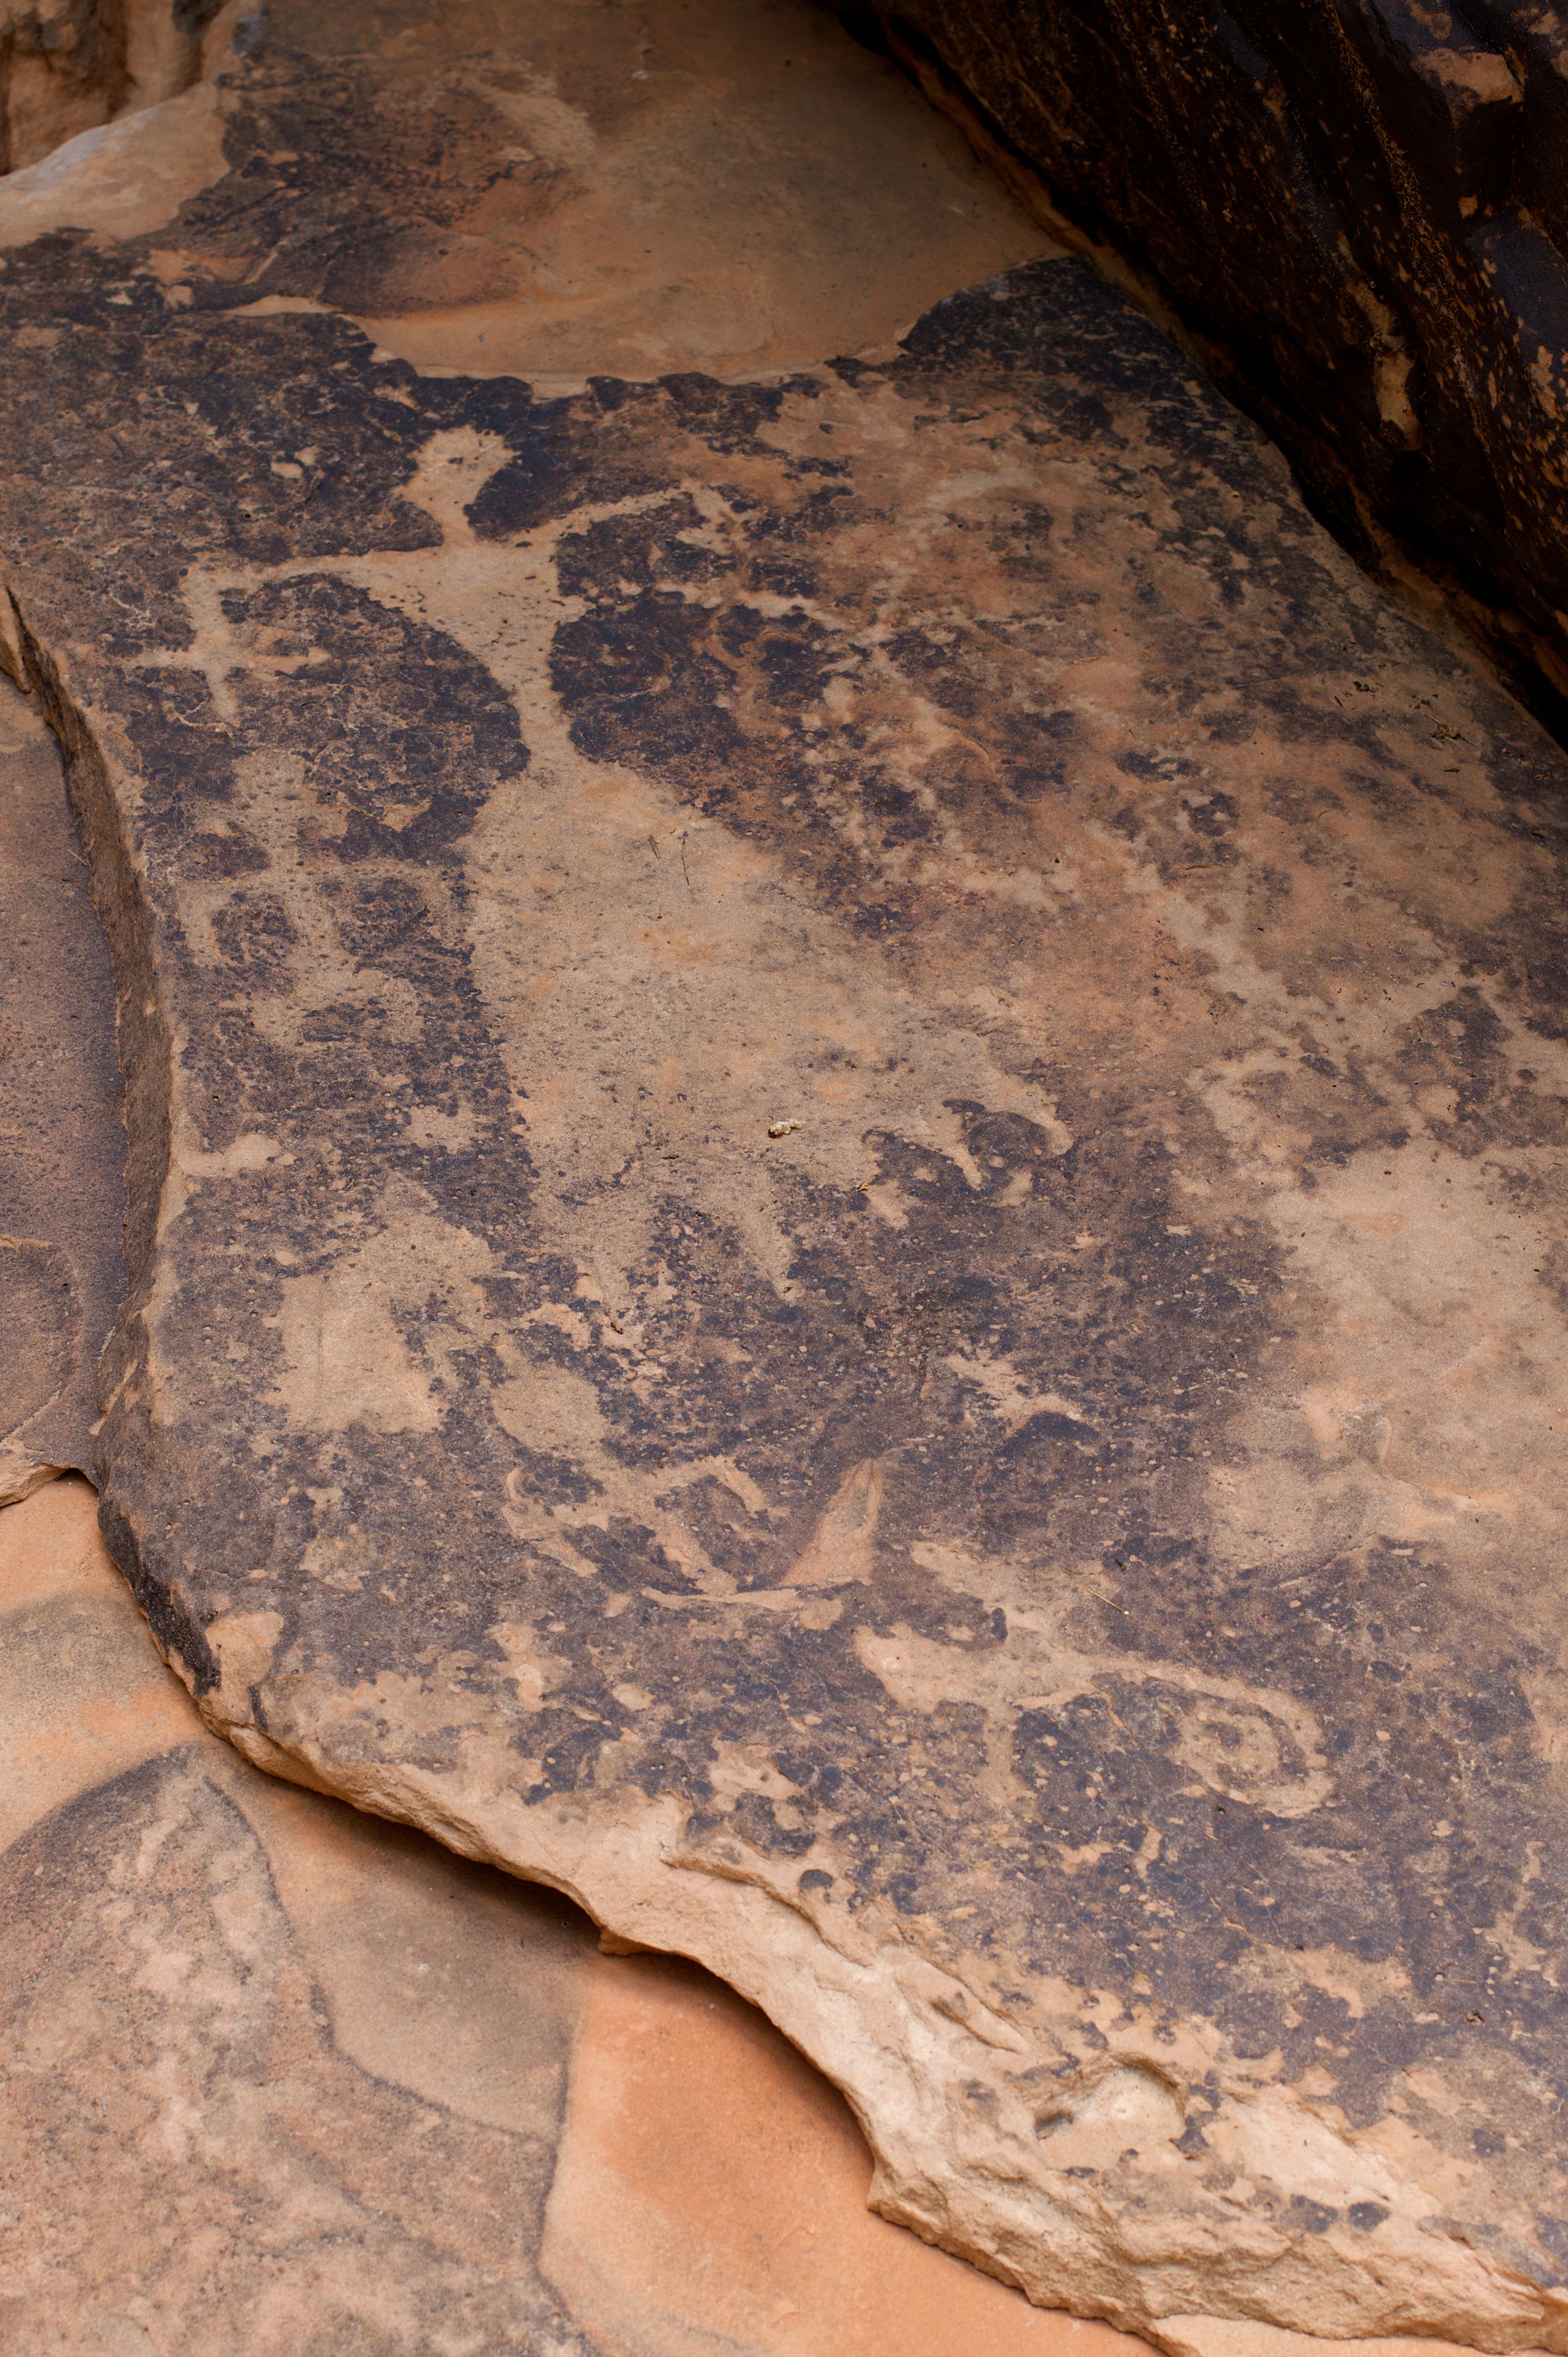
rock, wood, floor, material, art, geology, petroglyph, rockartranch, flooring, ancient history